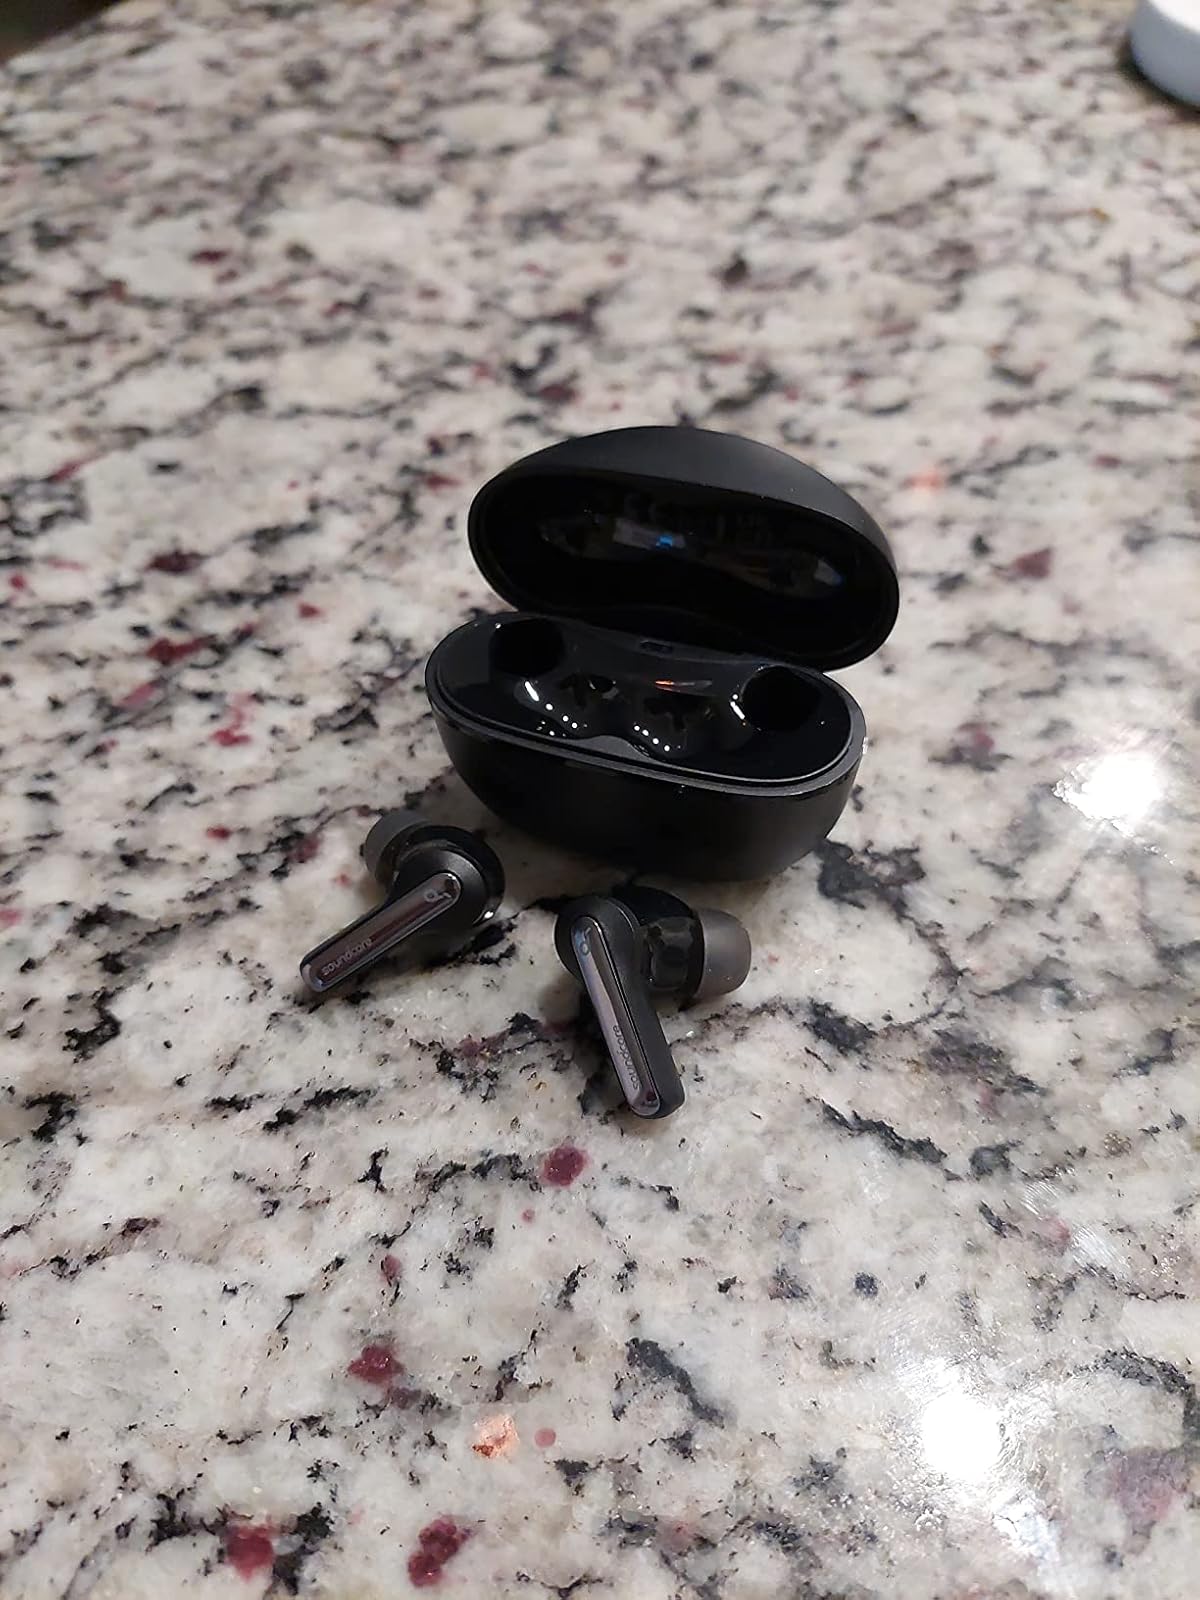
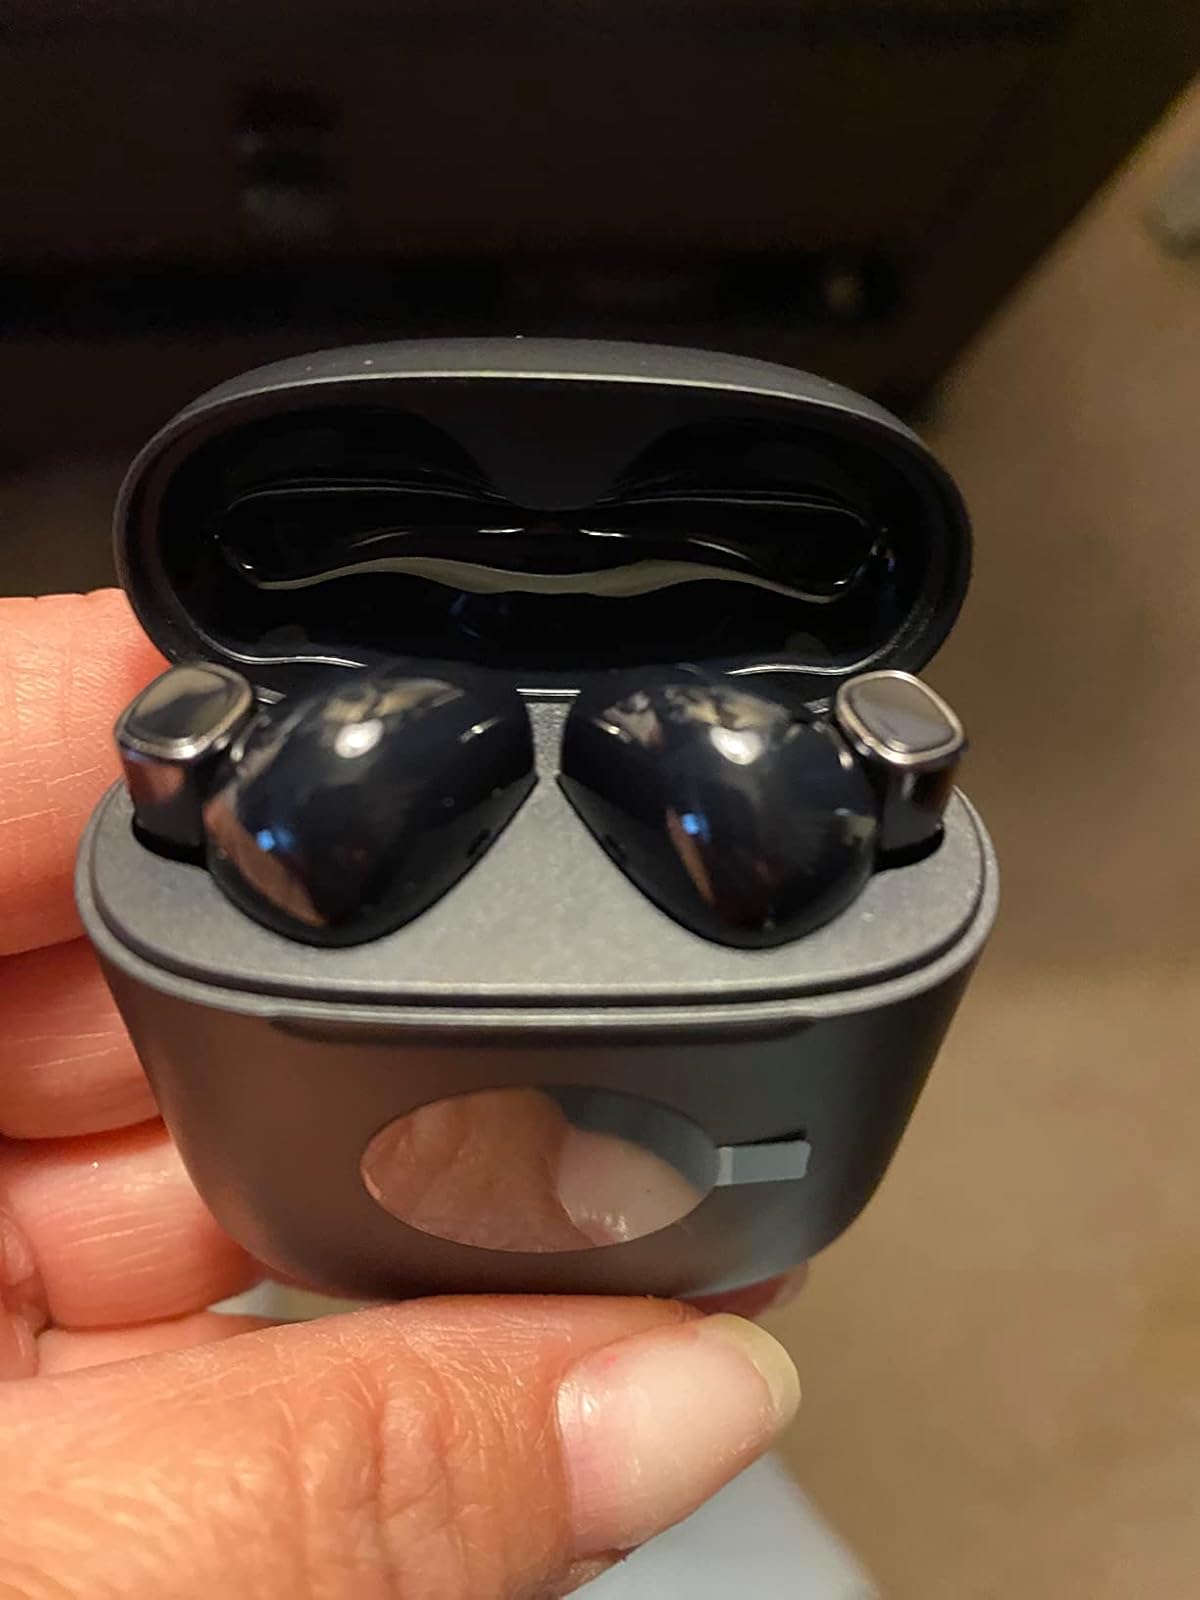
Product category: earbuds
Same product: no